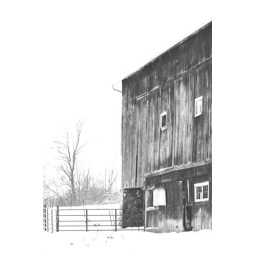
red barn in b&w